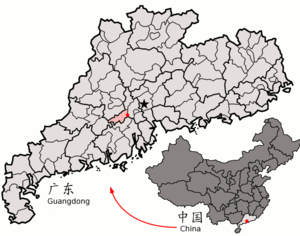
Le district de Gaoming est une subdivision administrative de la province du Guangdong en Chine. Il est placé sous la juridiction de la ville-préfecture de Foshan. On y parle le cantonais.